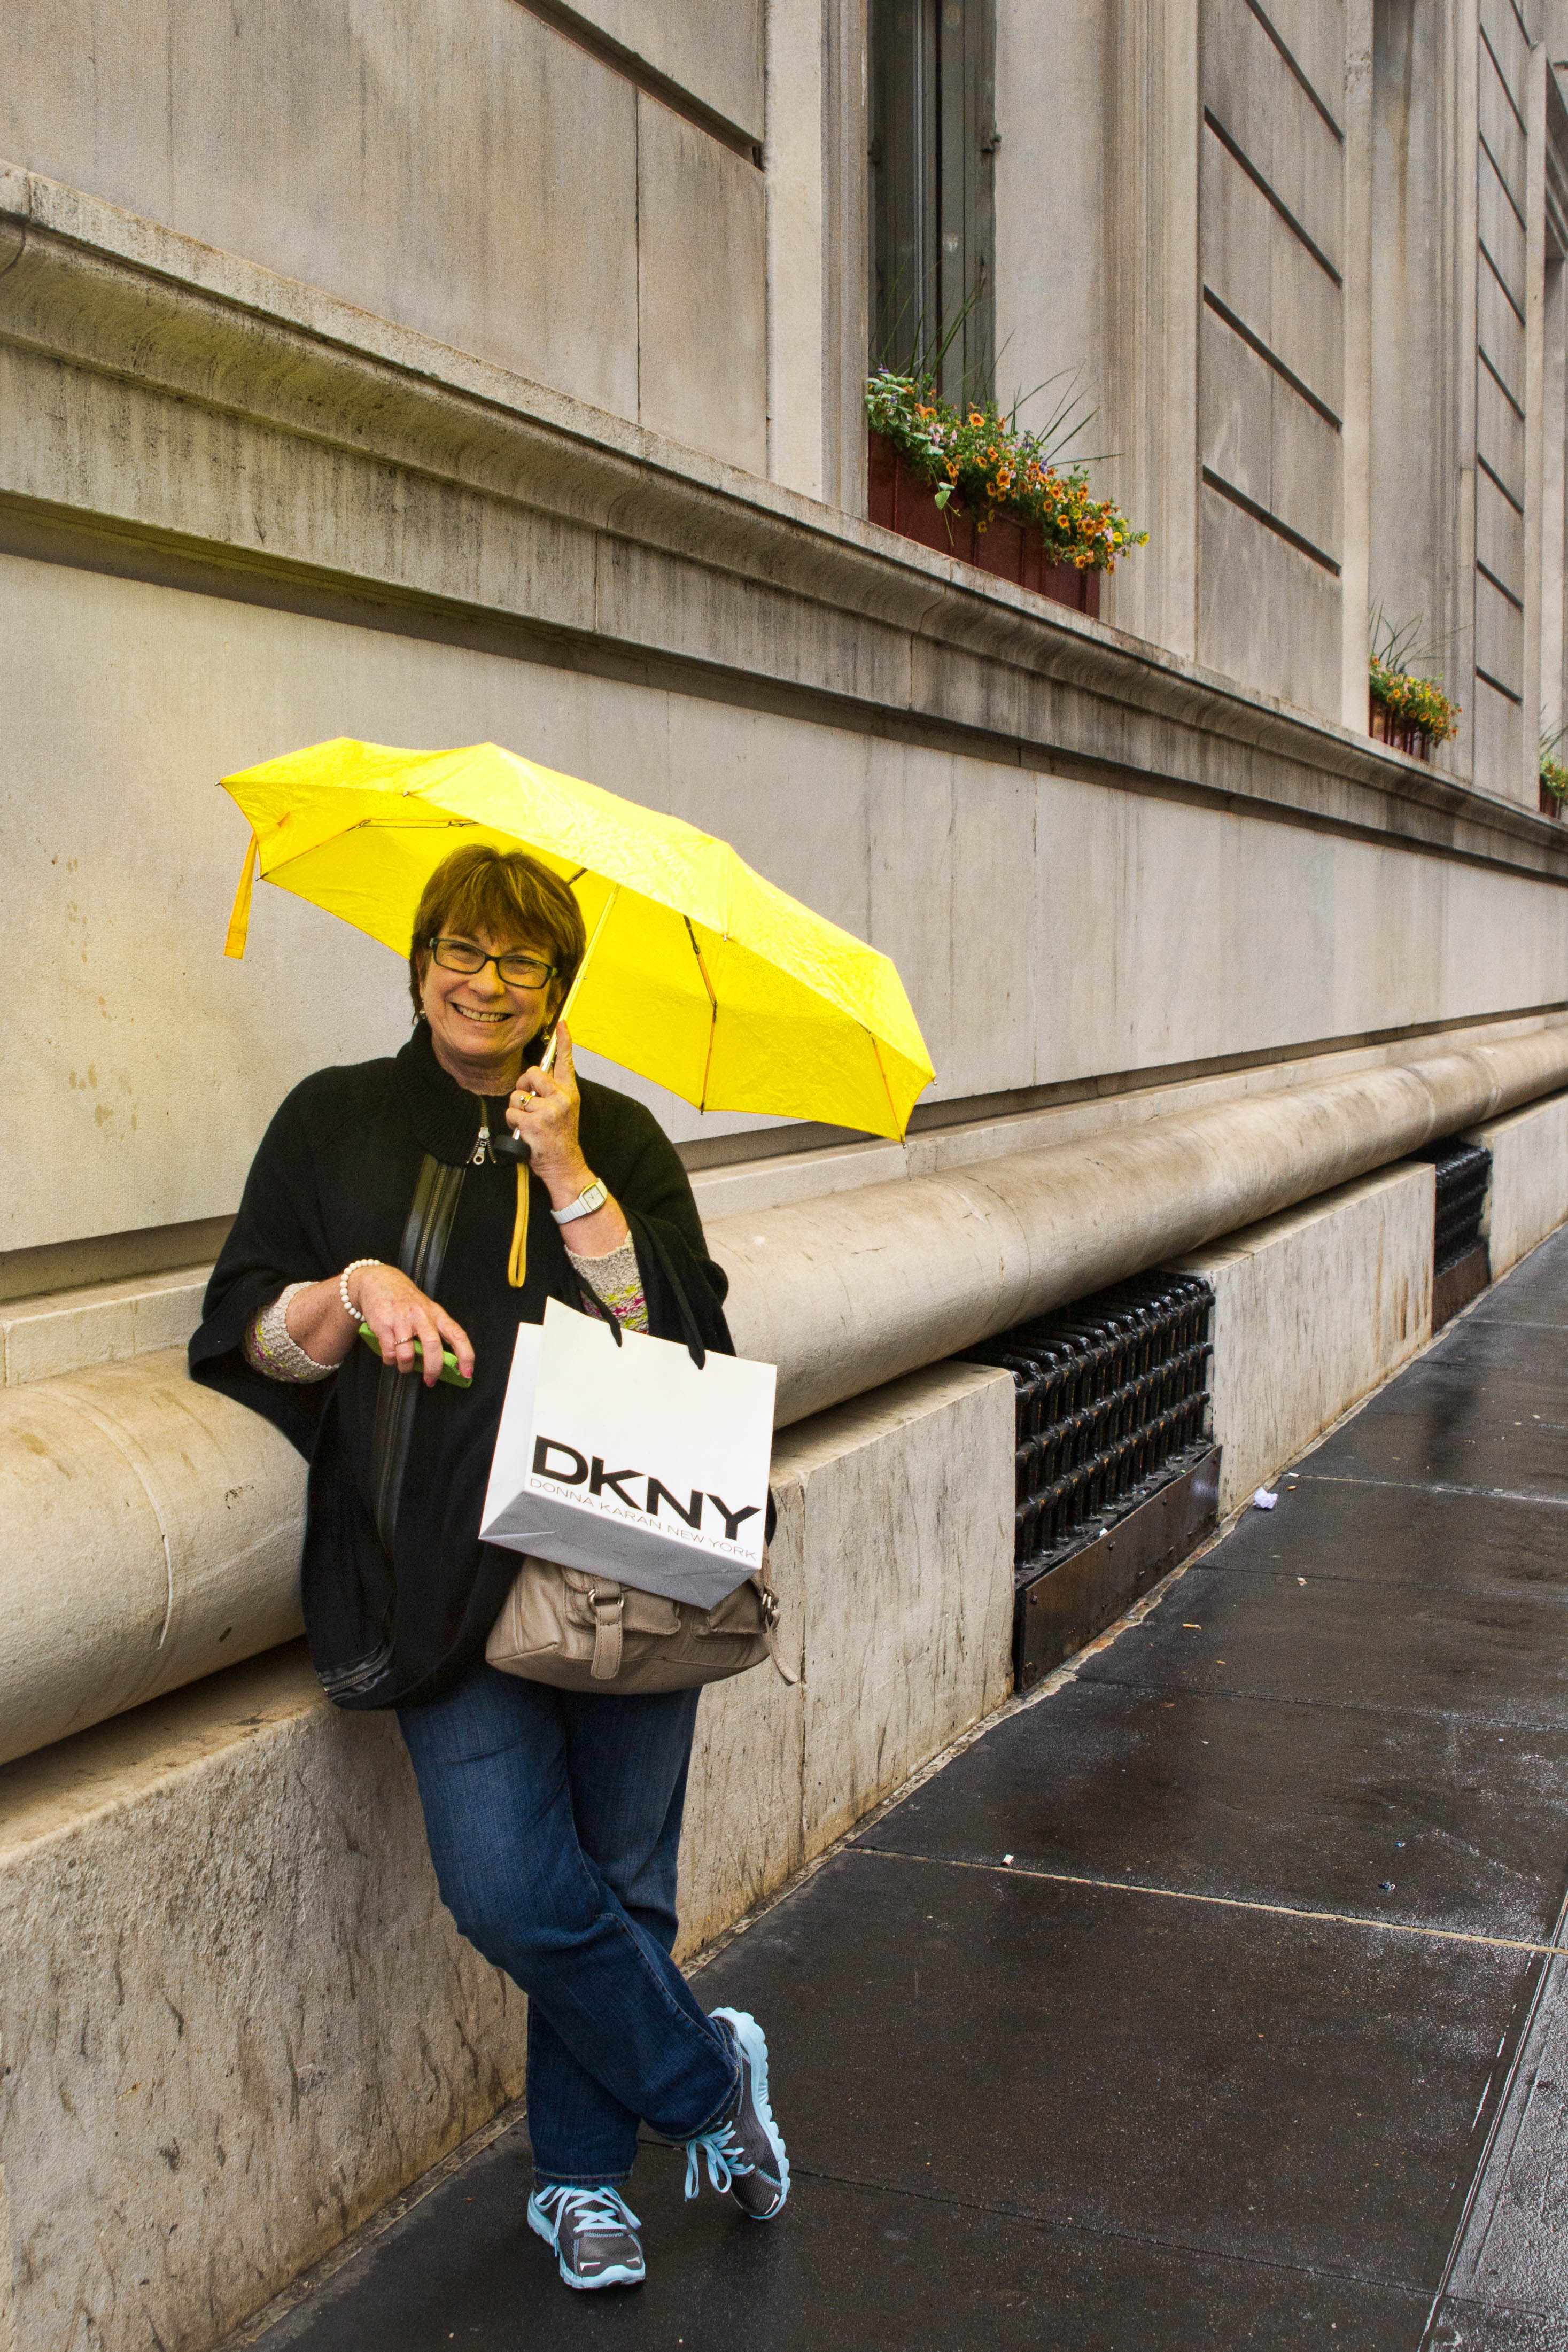
man, road, street, spring, color, yellow, infrastructure, photograph